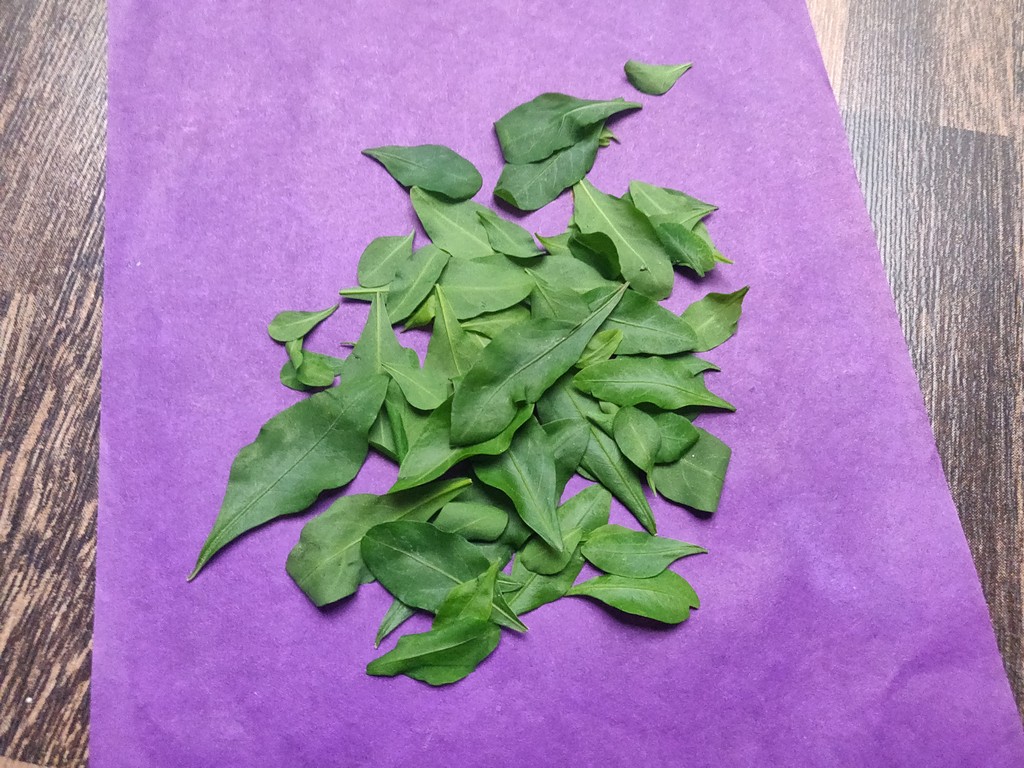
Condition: Healthy
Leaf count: multiple
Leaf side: unknown